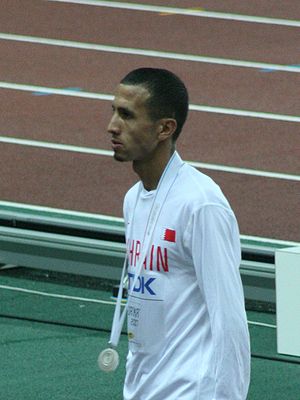
Rashid Ramzi
Rashid Ramzi
Rashid Ramzi er en marokkansk atletikudøver, der har skiftet statsborgerskab og nu stiller op for Bahrain. Ramzi har gennem sin karriere vundet én OL- og to VM-guldmedaljer. Hans største triumf kom 19. august 2008, hvor han vandt guld i 1500 meter løb ved OL i Beijing. Ved VM 2005 i Helsingfors vandt han guld på både 800- og 1500-meteren.